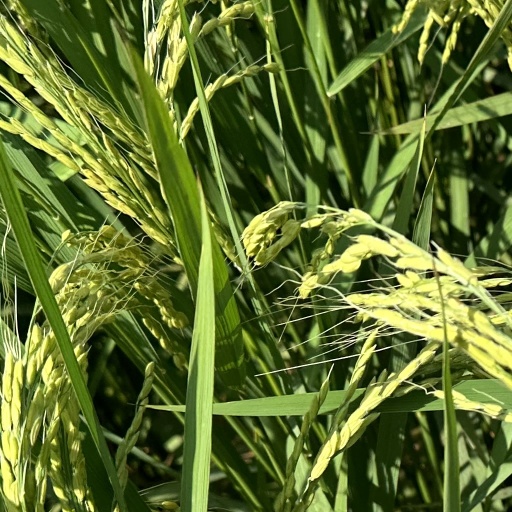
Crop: rice